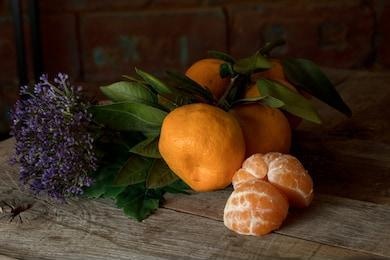
Label: mandarine